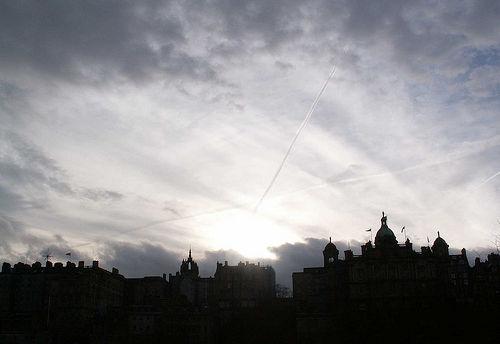
Weather: cloudy or overcast